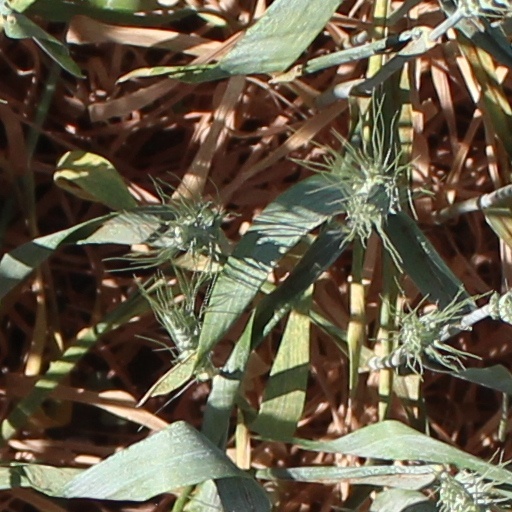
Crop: wheat